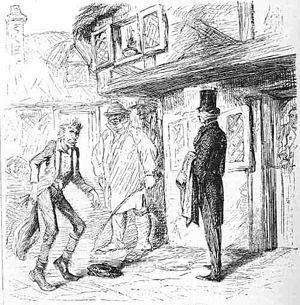
Les Grandes Espérances, le garçon de courses de Trabb, imitant les nouvelles manières de PIp devant la poste du village, par John McLenan.
Les Grandes Espérances ou De grandes espérances est le treizième roman de Charles Dickens, le deuxième, après David Copperfield, à être raconté entièrement à la première personne par le protagoniste lui-même, Philip Pirrip, dit Pip. Le sujet principal en est la vie et les aventures d'un jeune orphelin jusqu'à sa maturité. D'abord publié en feuilleton de décembre 1860 à août 1861 dans le magazine de Dickens All the Year Round, il paraît ensuite en trois volumes chez Chapman and Hall en octobre 1861.